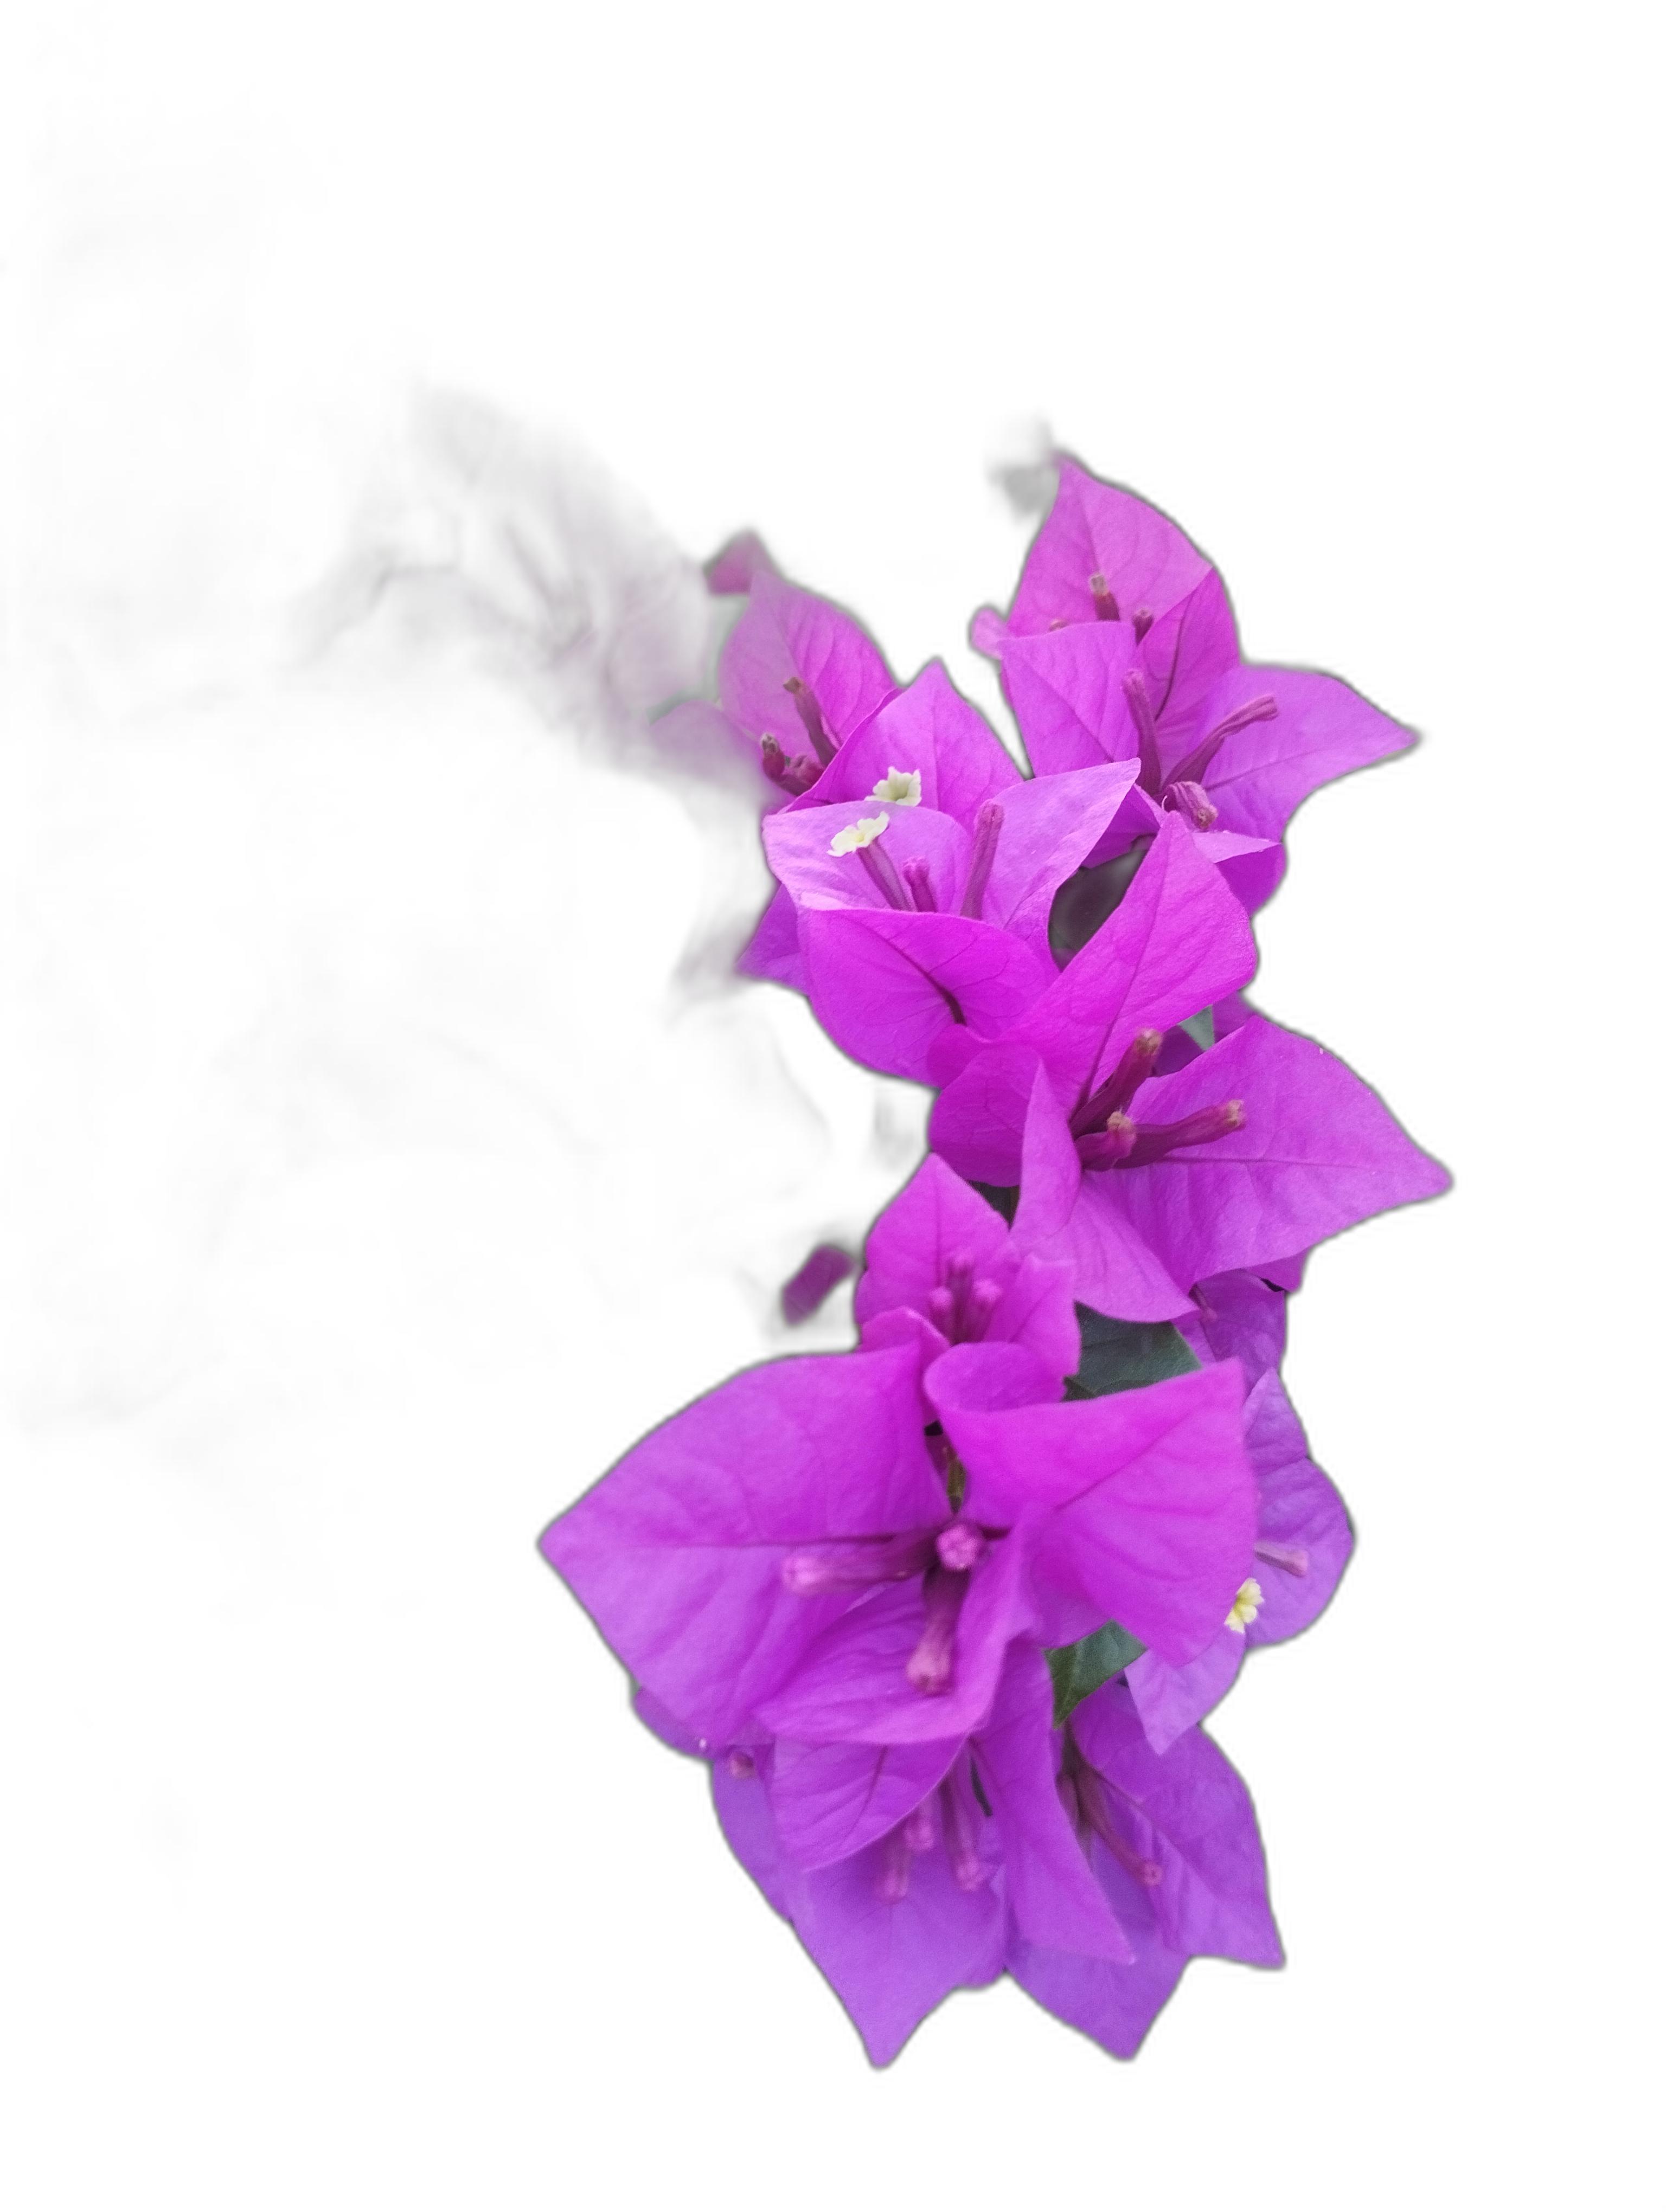
Label: Bougainvillea